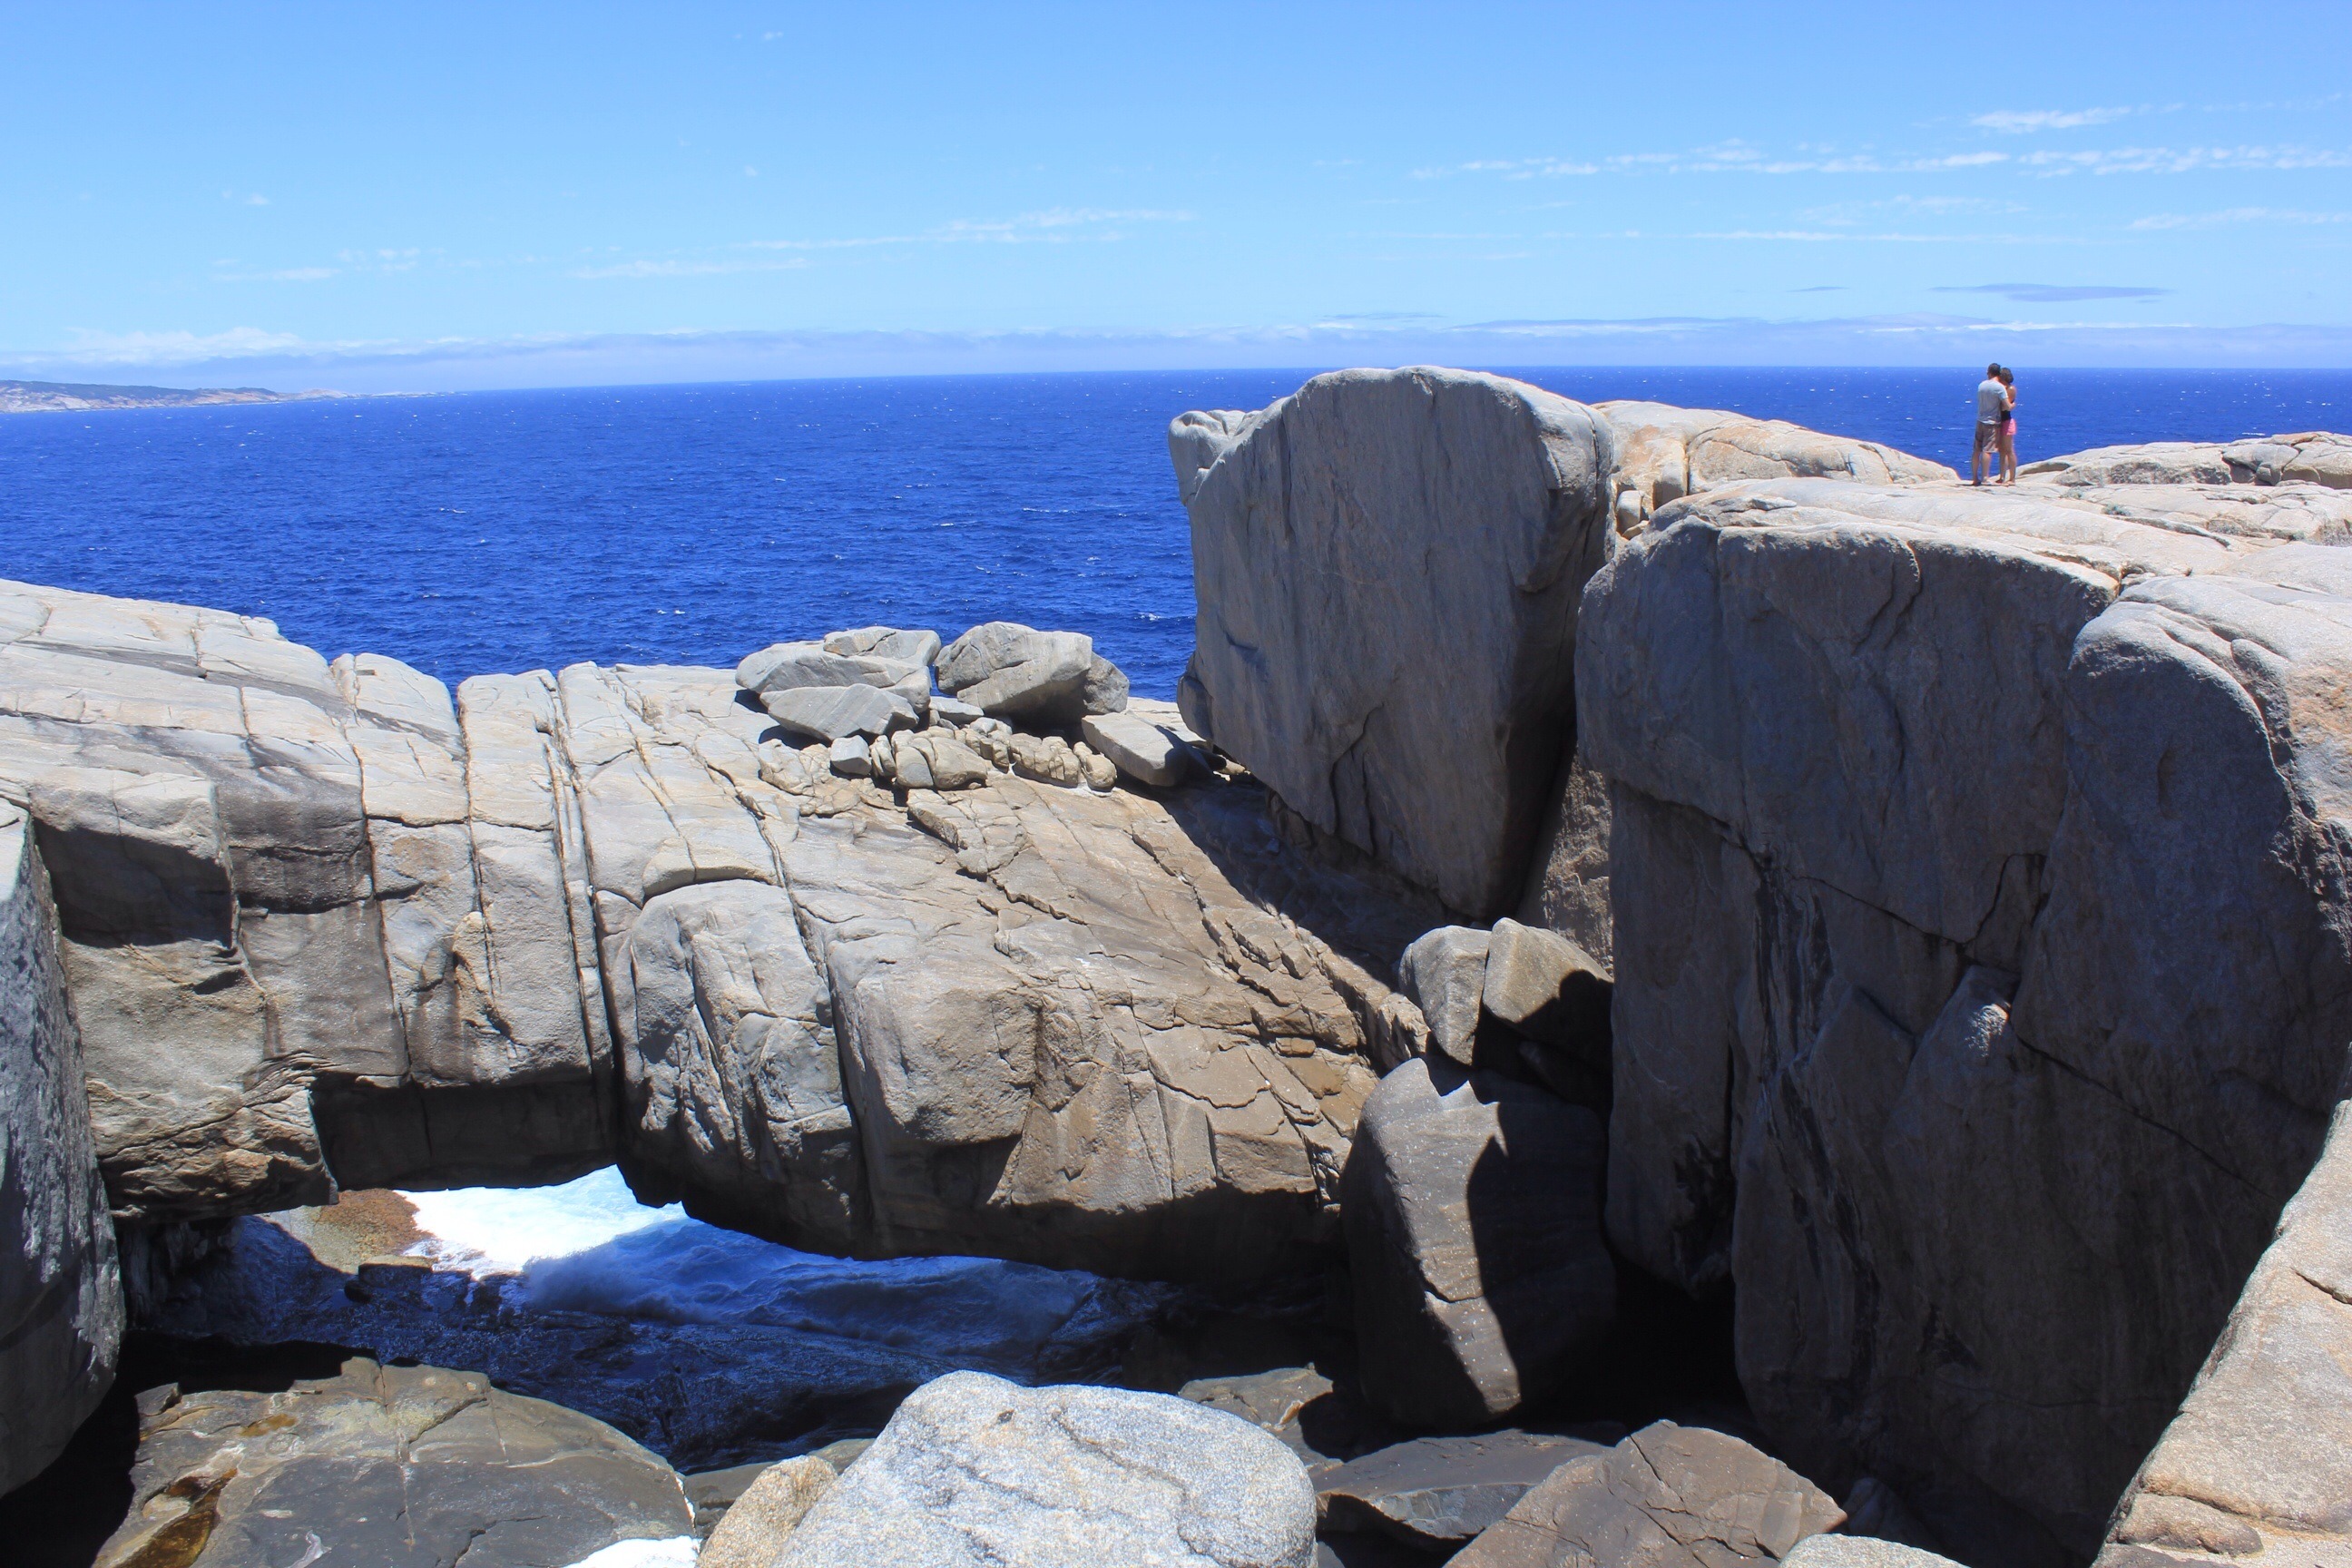
sea, coast, rock, ocean, shore, formation, cliff, terrain, material, australia, rocks, geology, boulder, cape, albany, natural bridge